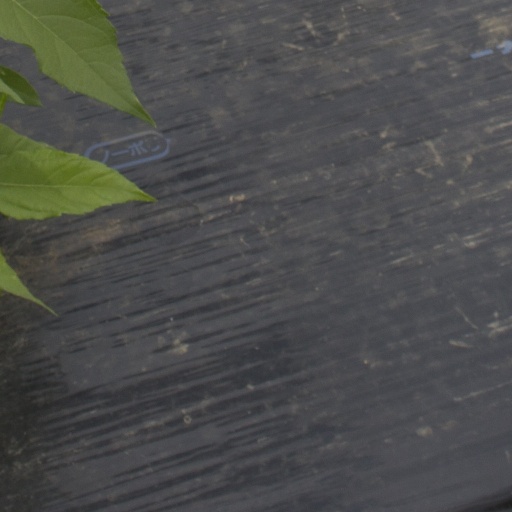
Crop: Jerusalem artichoke